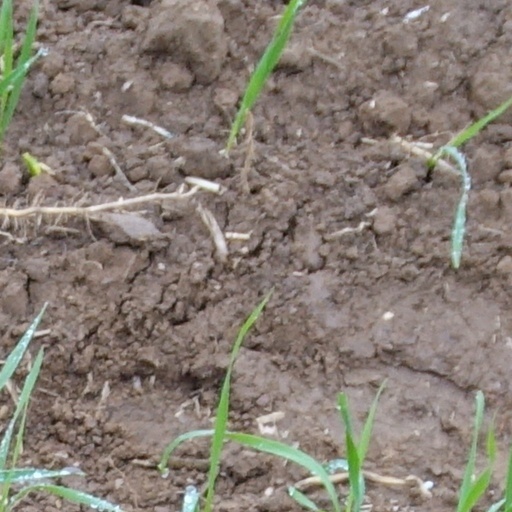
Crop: wheat